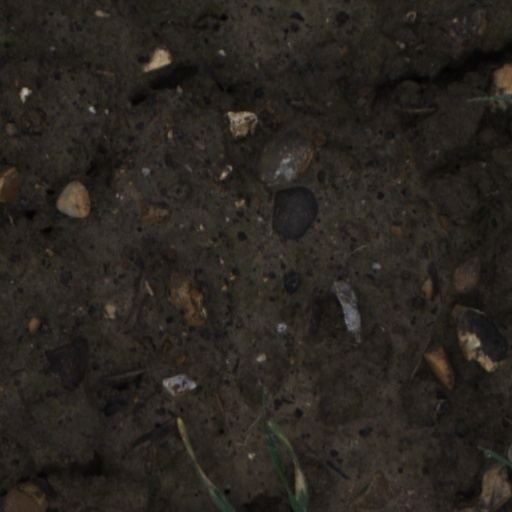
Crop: wheat